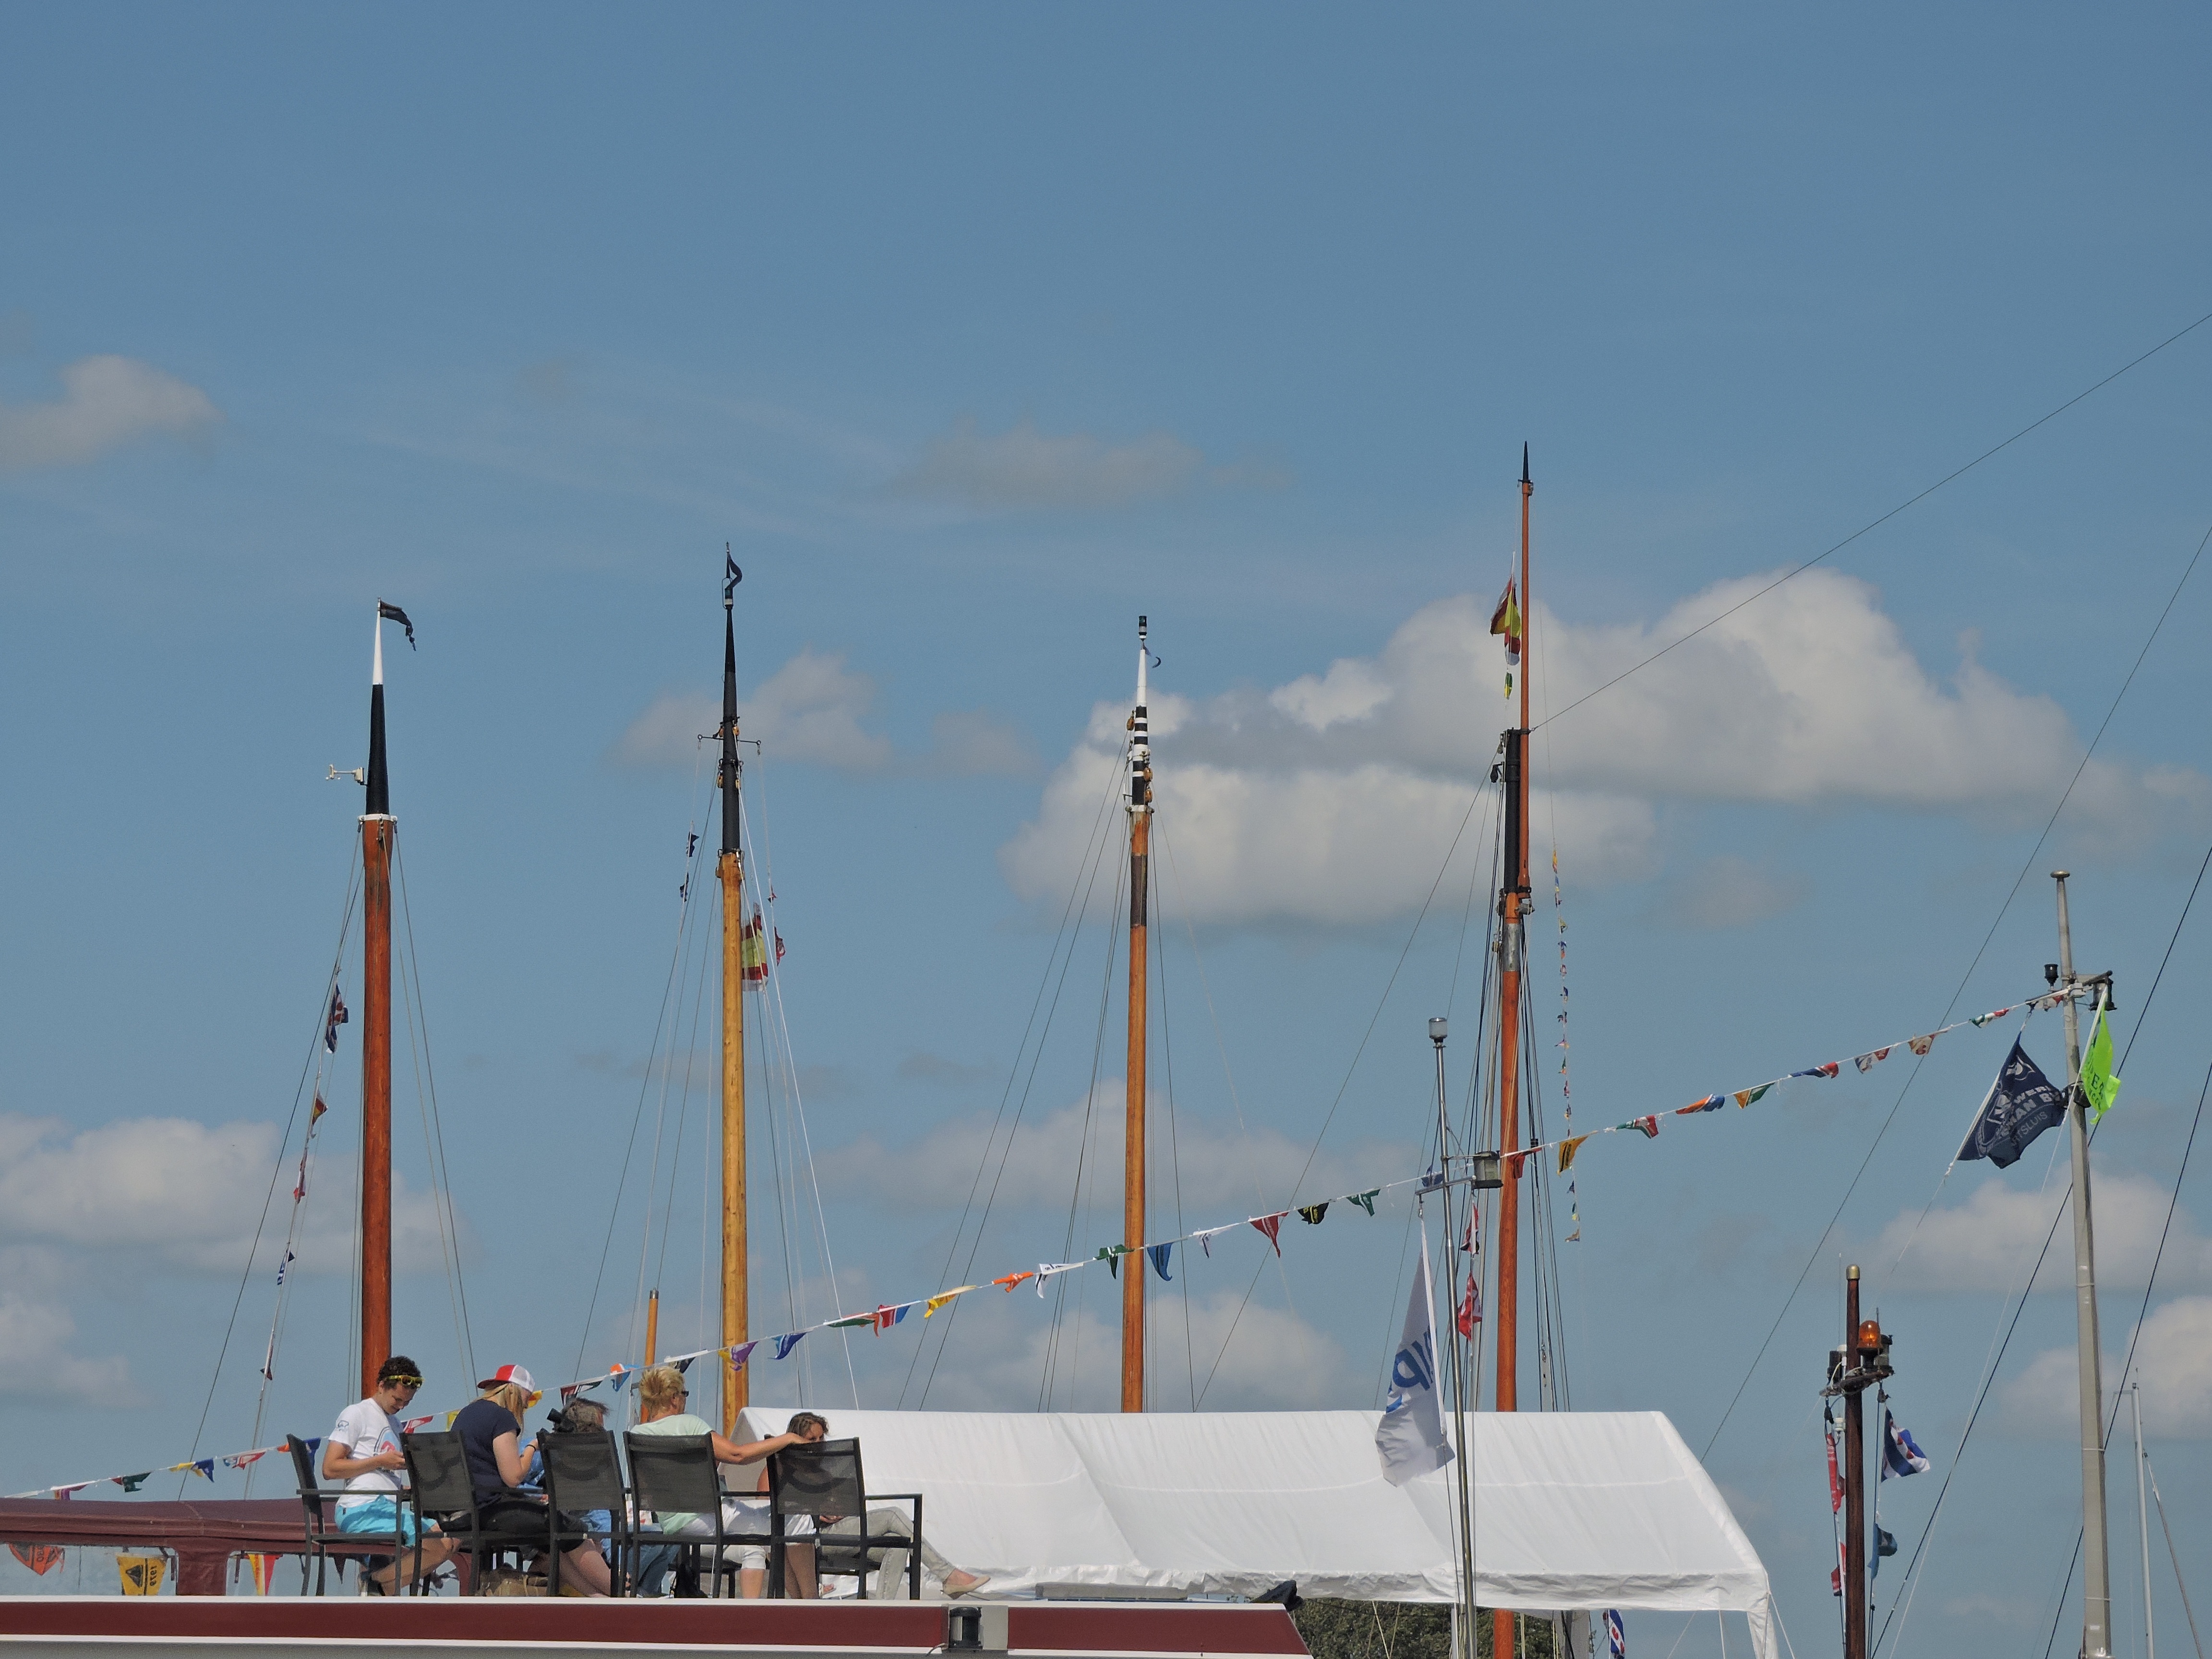
sea, boat, wind, ship, recreation, vehicle, mast, sail, watercraft, sailing boat, aquatics, friesland, sailing ship, tall ship, atmosphere of earth, skutsjesilen